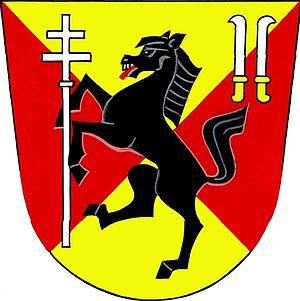
Ludíkov est une commune du district de Blansko, dans la région de Moravie-du-Sud, en République tchèque. Sa population s'élevait à 321 habitants en 2017.